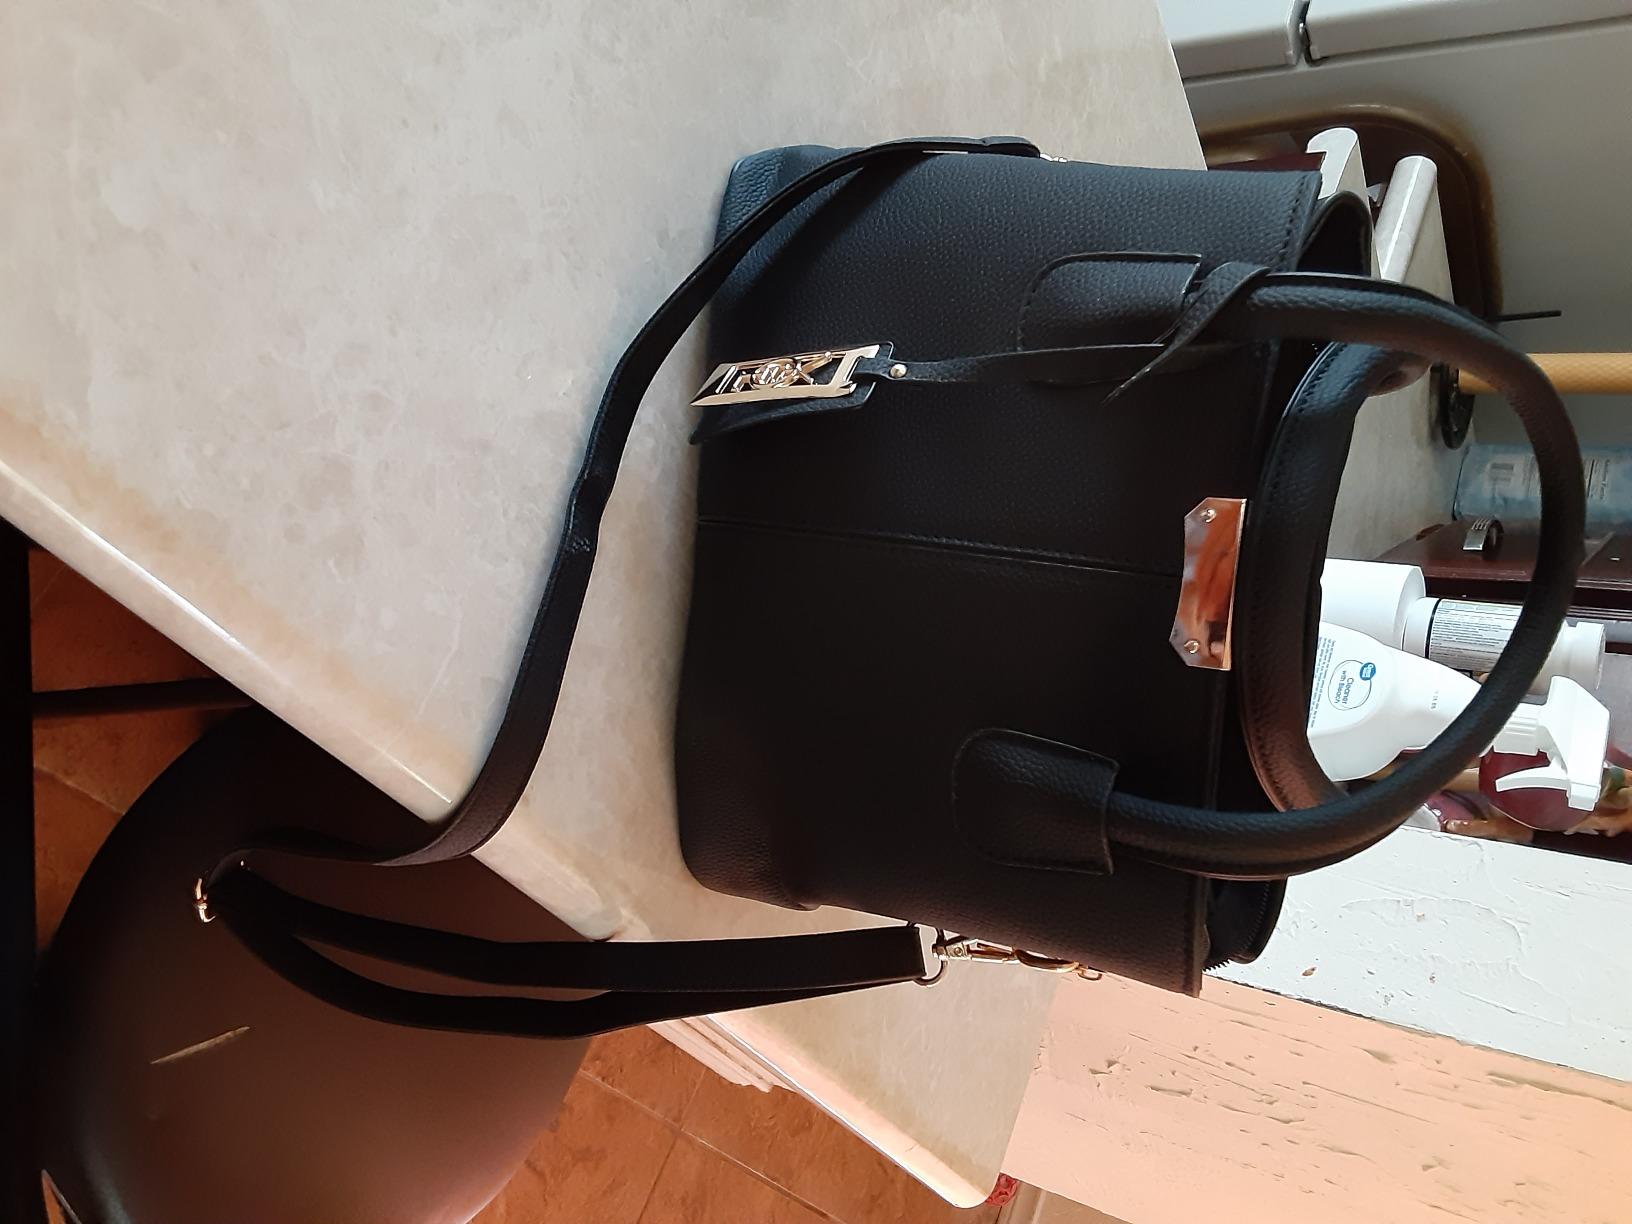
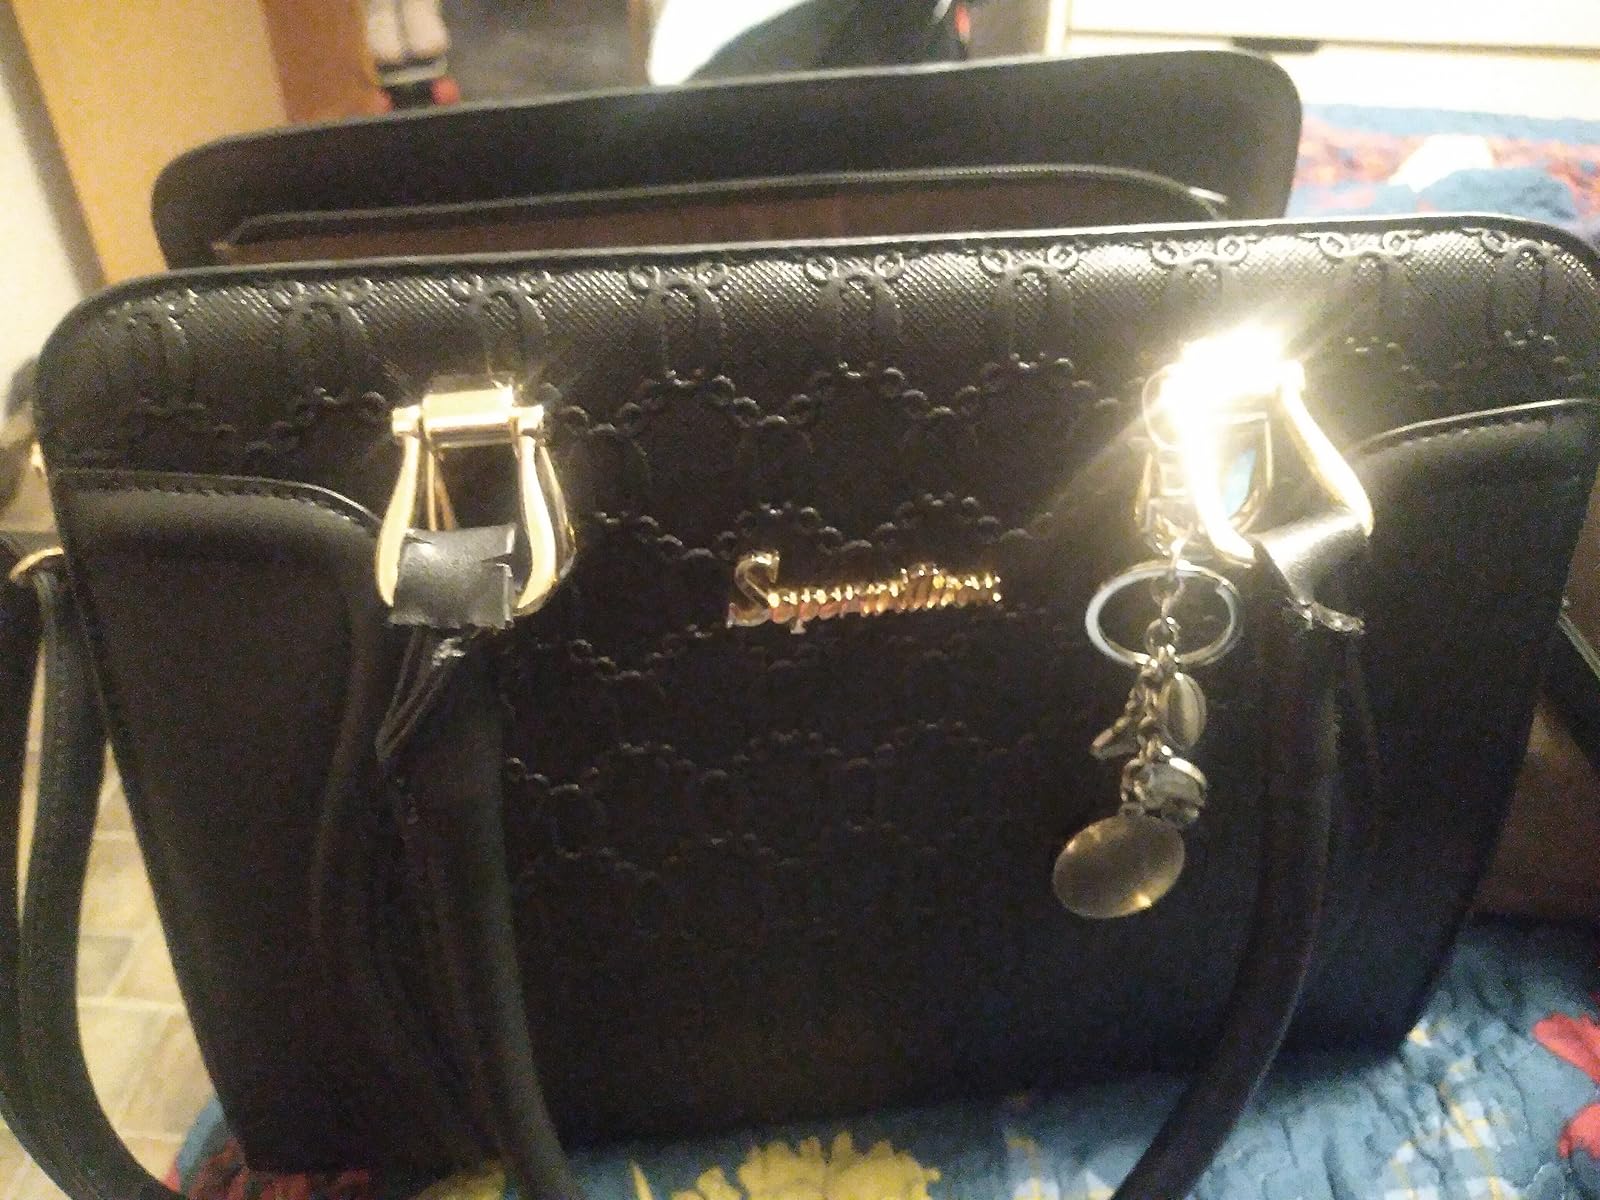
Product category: accessories_handbag
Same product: no